Snooker

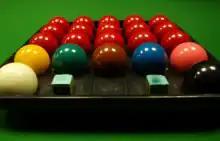
A complete set of snooker balls

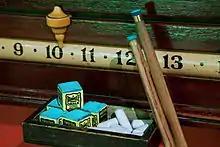
A sliding scoreboard, some blocks of cue-tip chalk, white chalk-board chalk and two cues

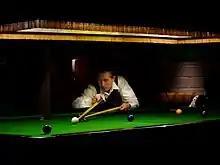
A shot using a , allowing the player to reach farther down the table

A standard full-size snooker table measures , with a rectangular measuring . The playing surface is surrounded by small along each side of the table. The height of the table from the floor to the top of the cushions is . The table has six : one at each corner and one at the centre of each of the two longer side cushions. One drawback of using a table is the amount of space required to accommodate it, which limits the locations where the game can easily be played. The minimum room size that allows space on all sides for comfortable cueing is . While pool tables are common to many pubs, snooker tends to be played either in private settings or in public snooker halls. The game can also be played on smaller tables, with variant table sizes including , , , and .